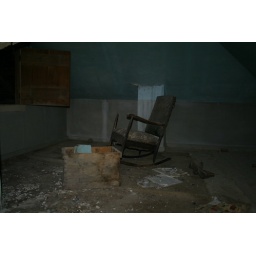
Creeeeaaaak....creeeaakk... I love this rocking chair... when the wind blows through the window it rocks all by itself